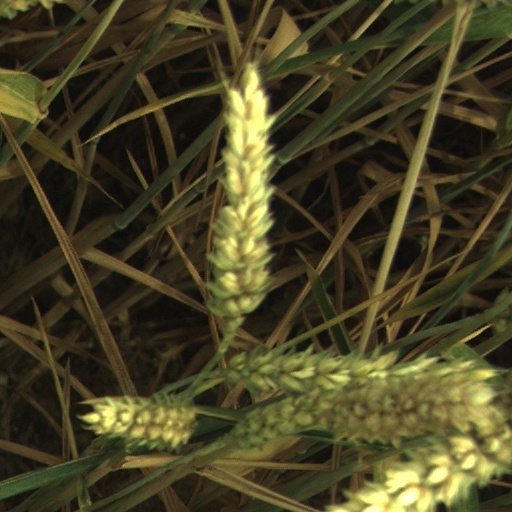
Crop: wheat